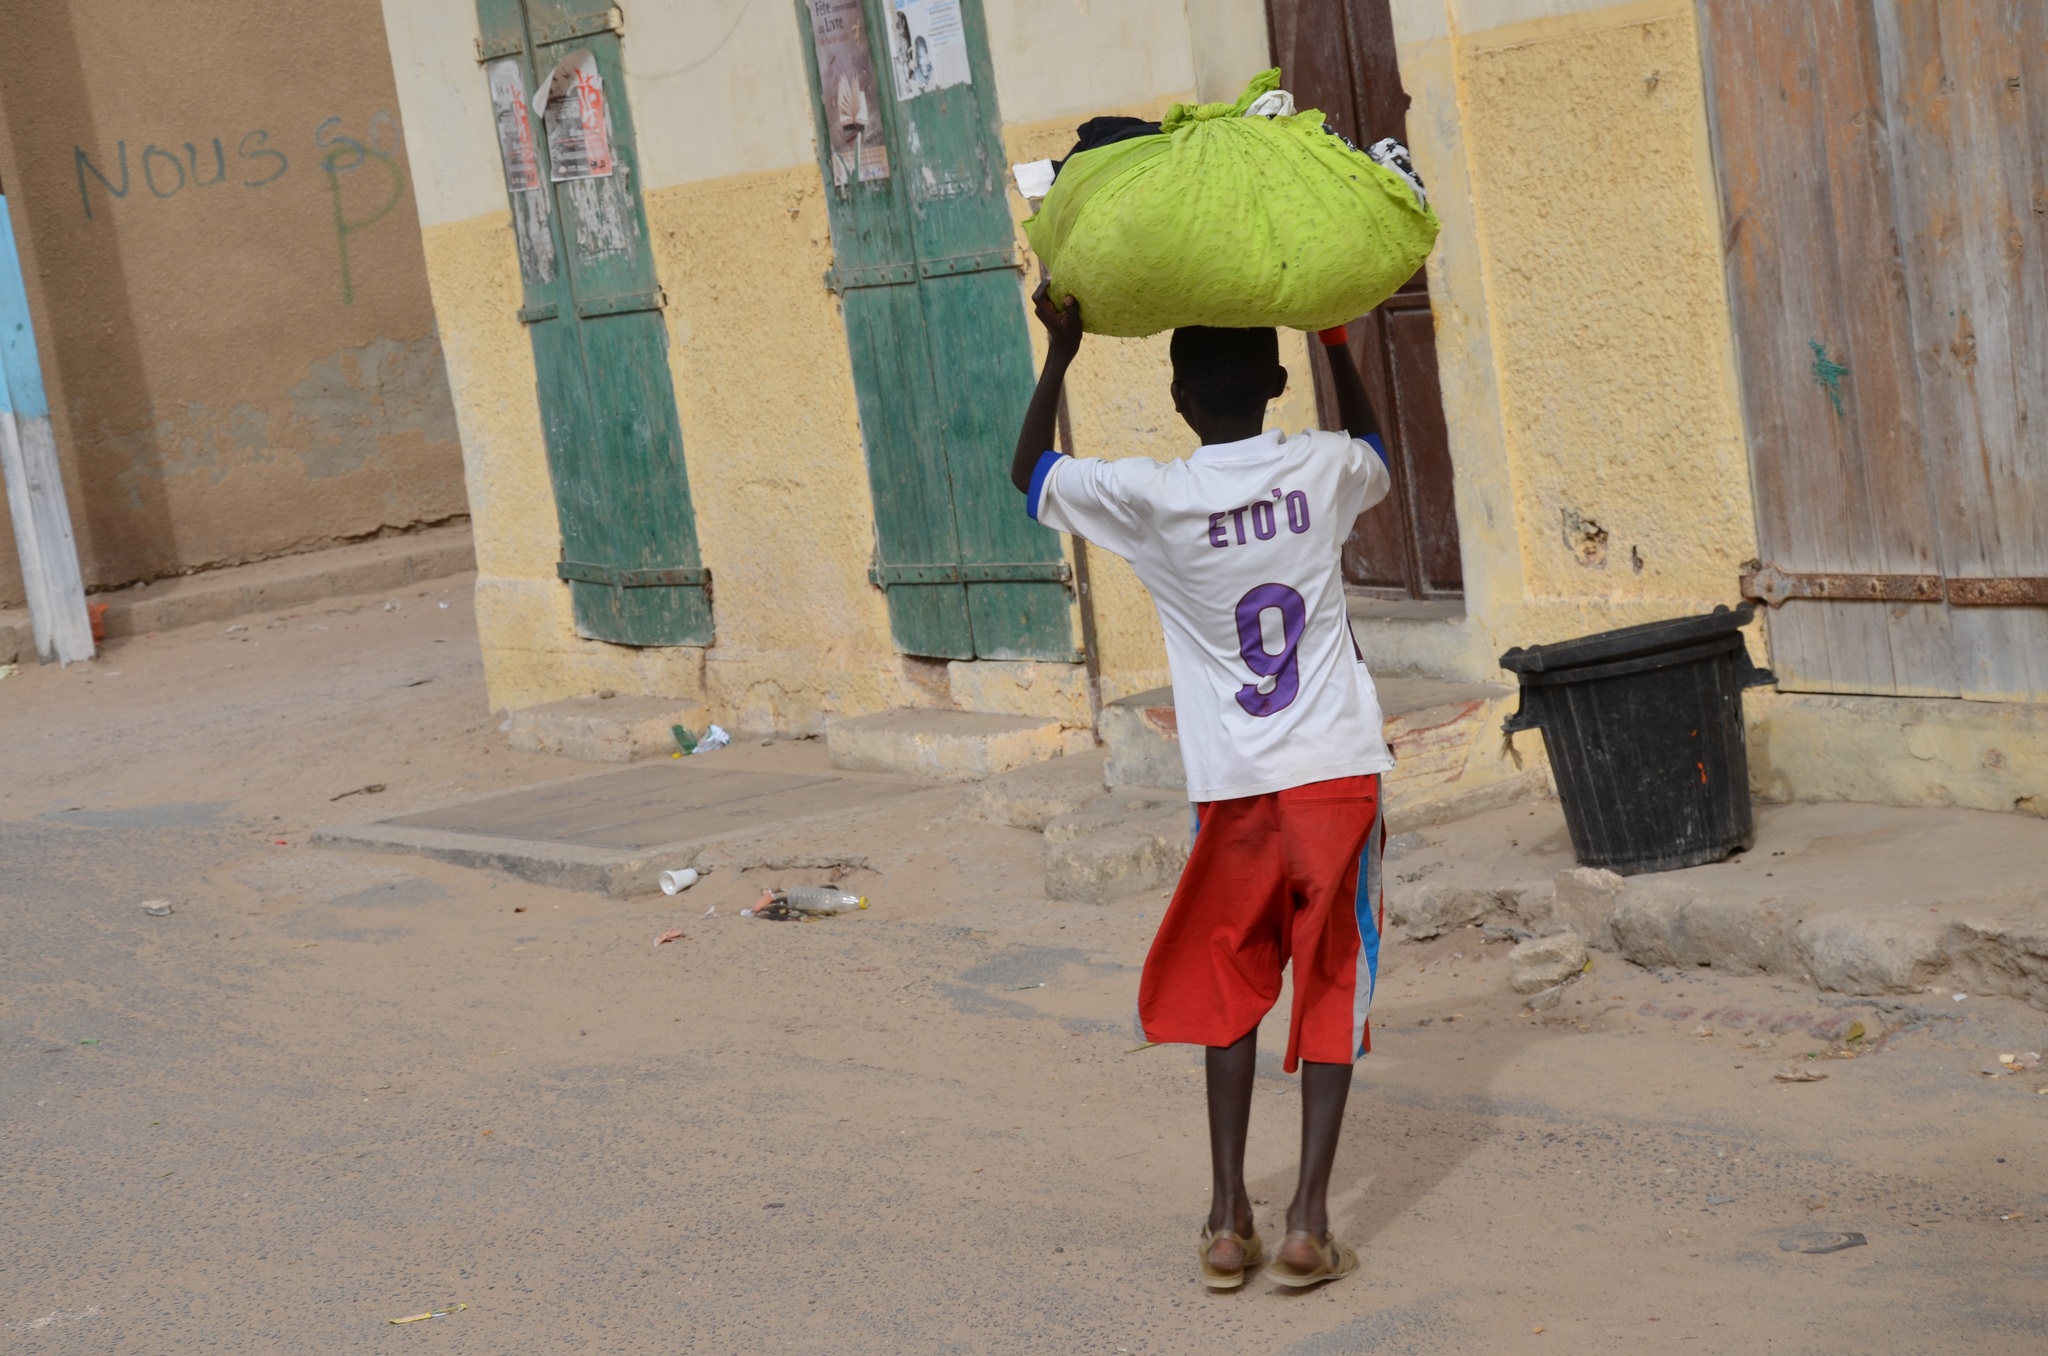
spring, color, africa, child, fun, temple, photograph, poverty, senegal